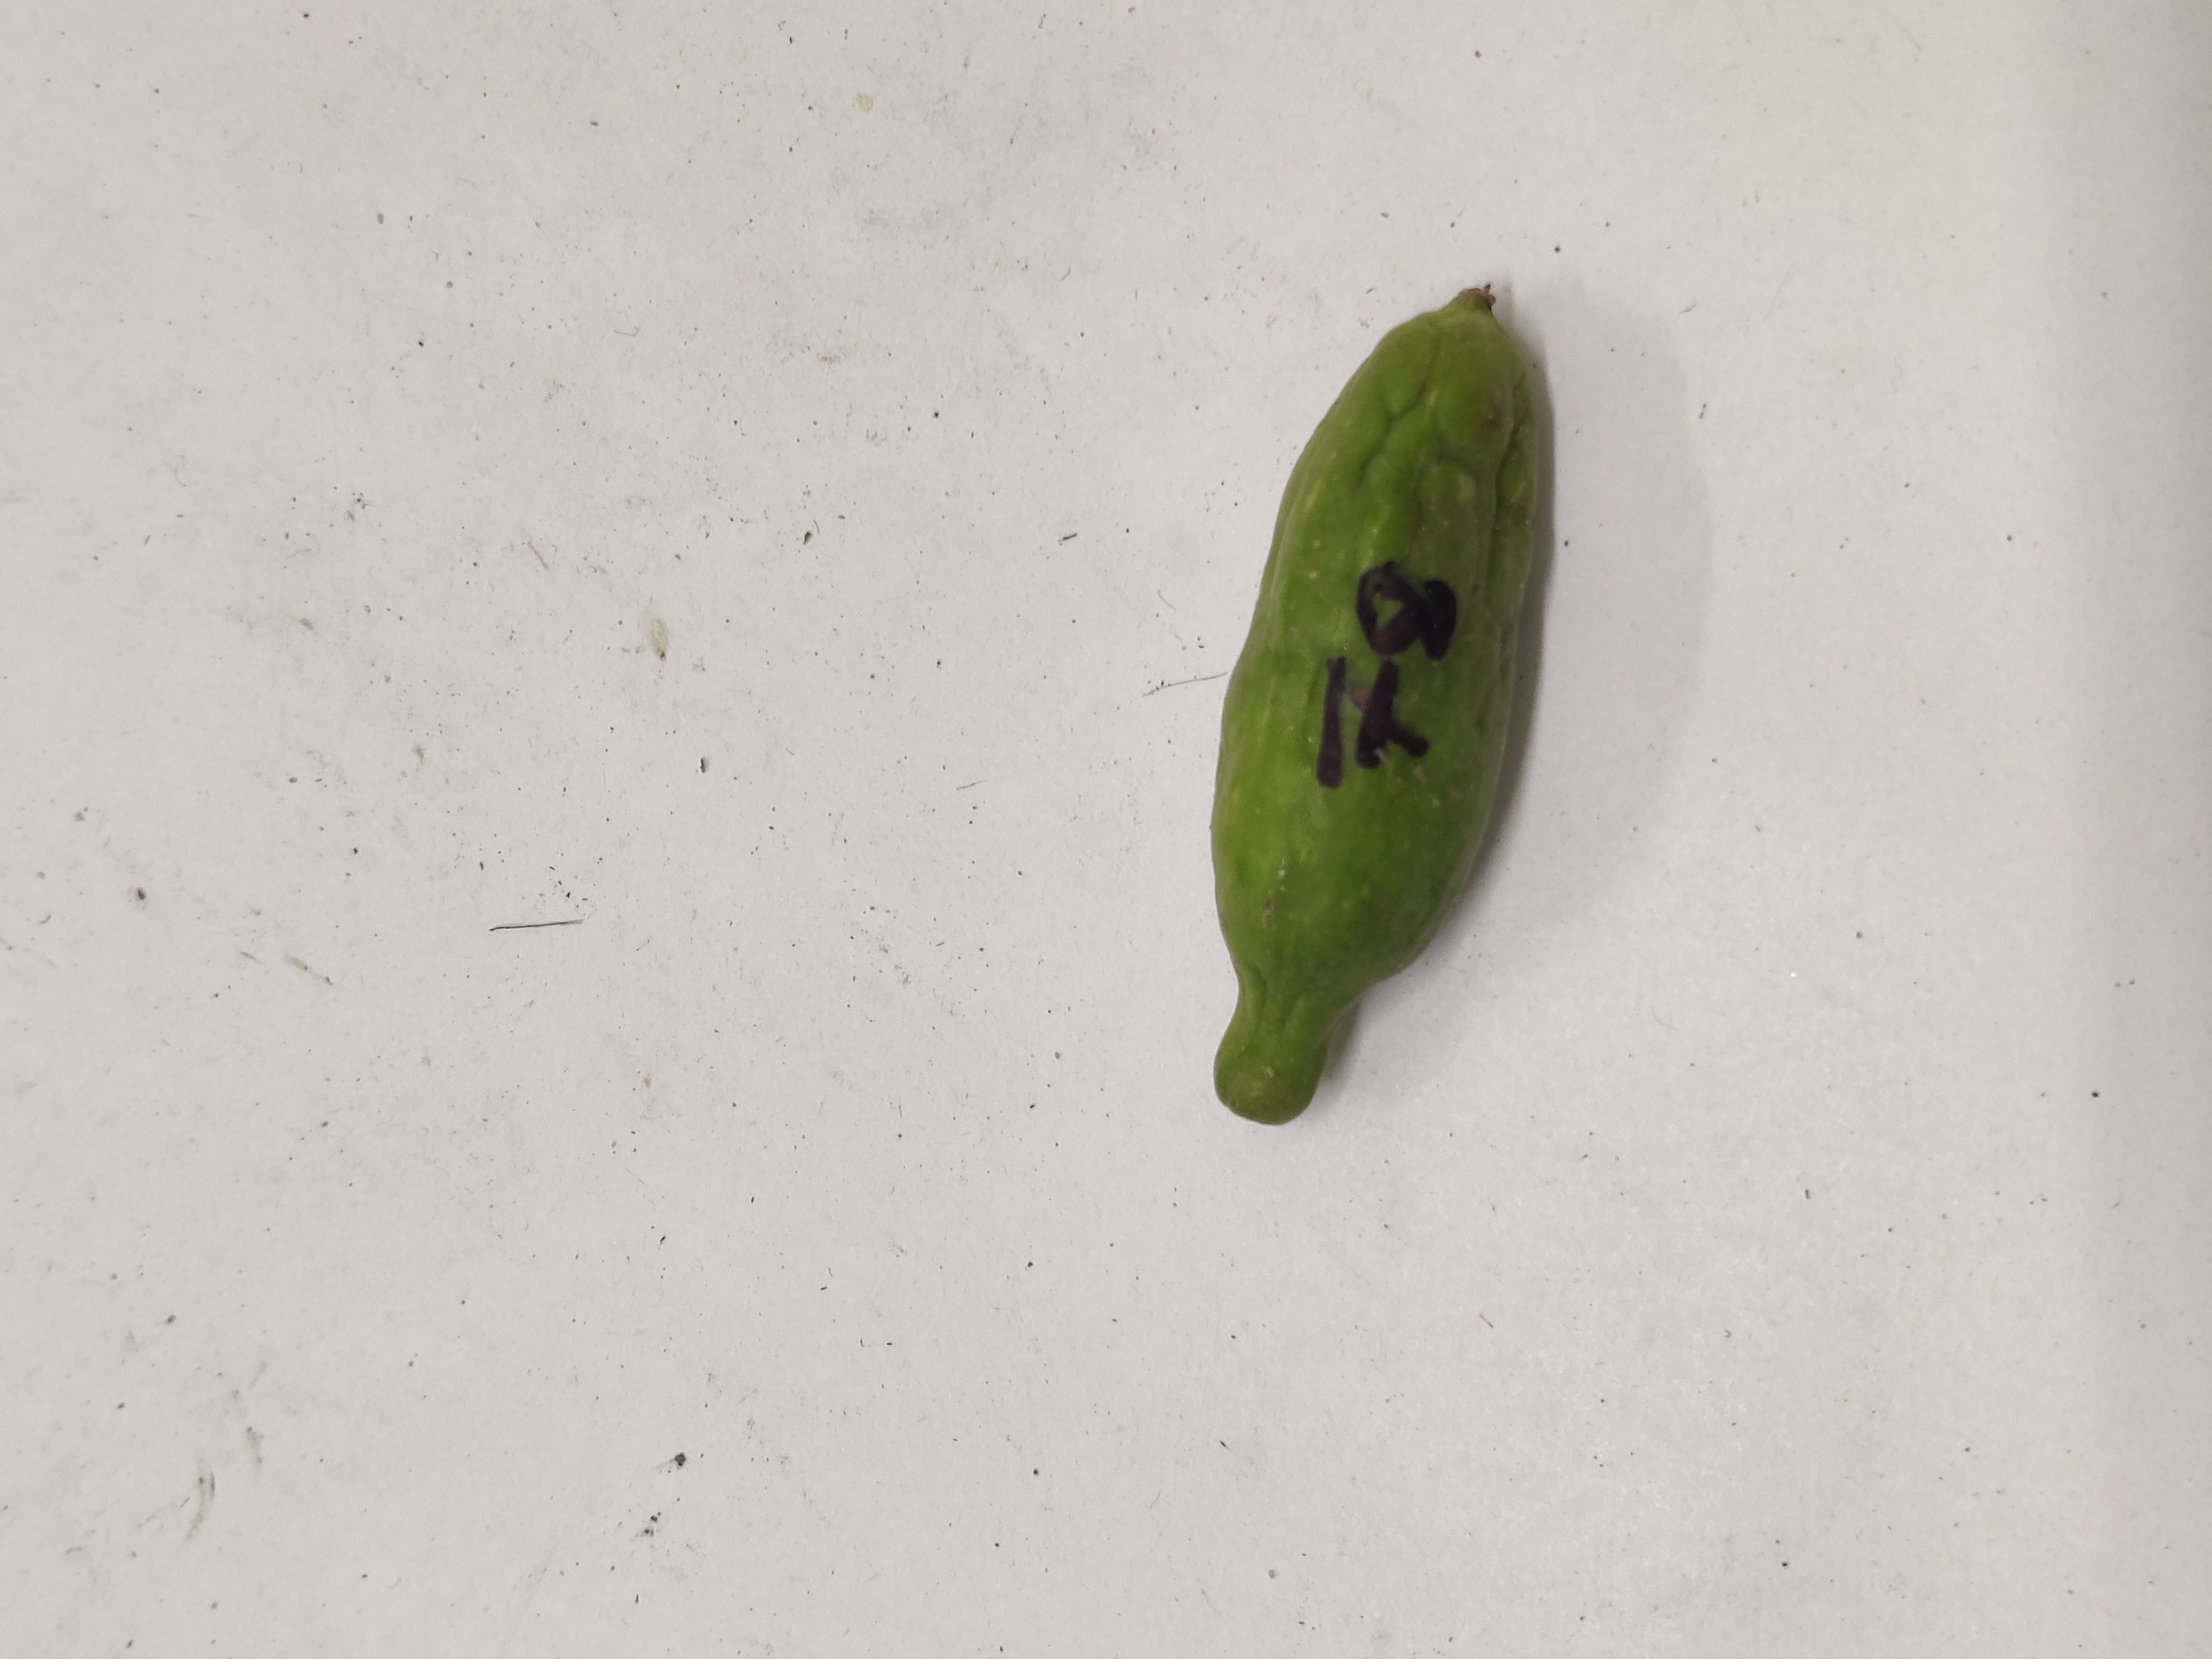
Crop: Ivy Gourd
Condition: Severely Damaged